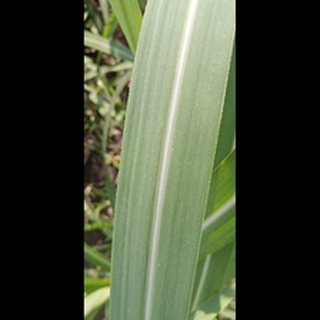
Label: healthy_sugarcane